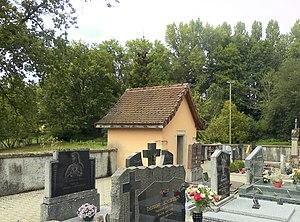
La chapelle ducimetière, ancien chœur de l'église Saint-Georges à Largitzen
Largitzen est une commune française située dans le département du Haut-Rhin, en région Grand Est.